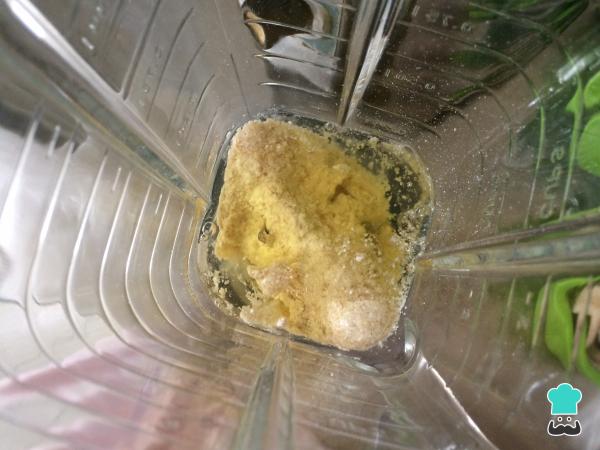
Con todo ya en la mesa, empezaremos por preparar la masa de las crepes de avena. Para ello, en una licuadora agregar la harina de avena y las claras de huevo, procesar todo muy bien.